Lou Conter

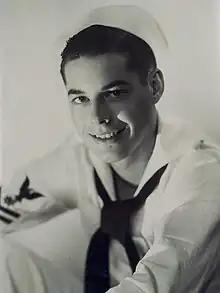
Then QM2-Conter,

Louis Anthony Conter (September 13, 1921 – April 1, 2024) was an American naval officer who was a lieutenant commander and naval aviator in the United States Navy. At the time of his death, he was the last living survivor of the sinking of the USS "Arizona" during the attack on Pearl Harbor in 1941.